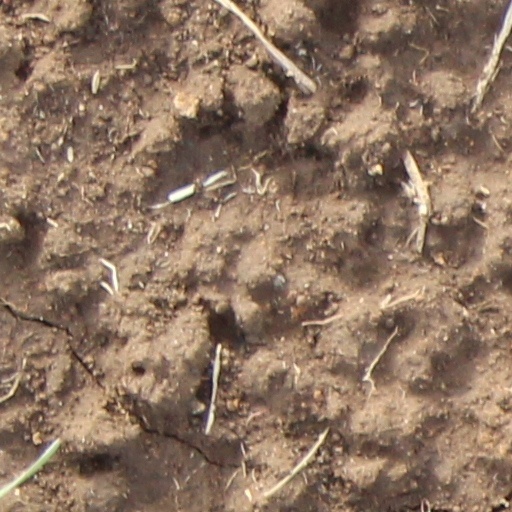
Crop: wheat